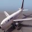
Label: airplane